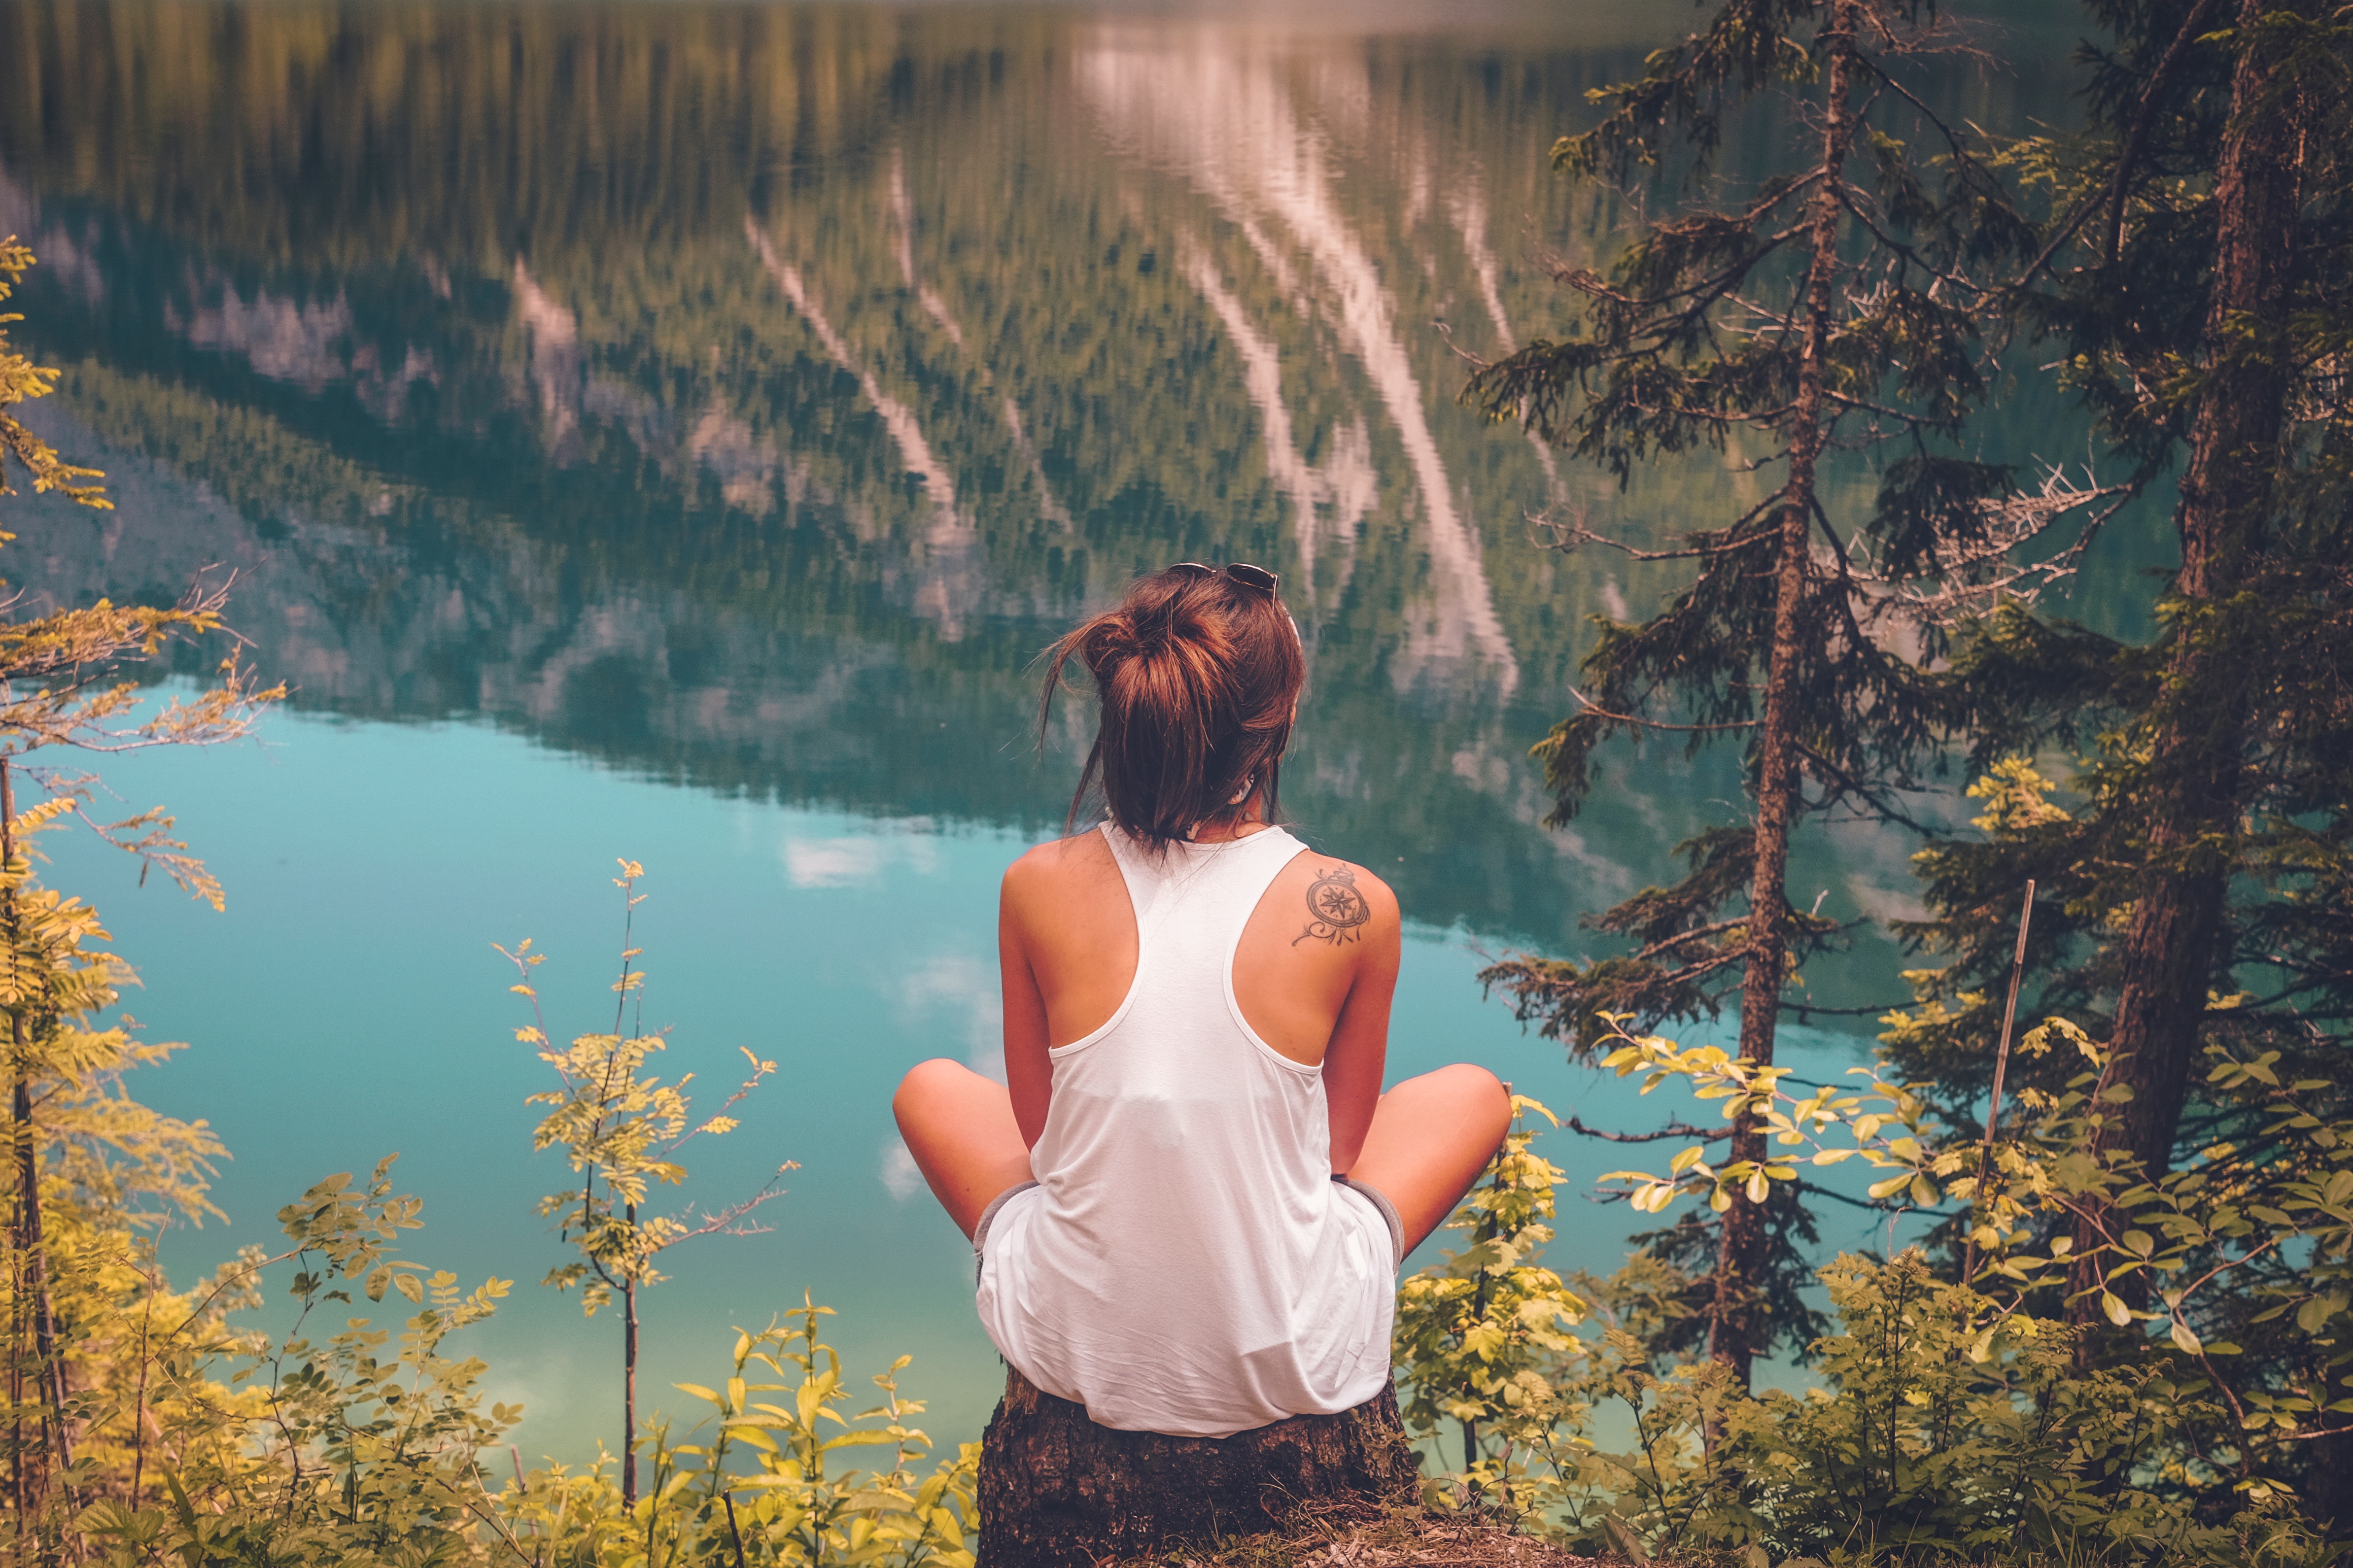
landscape, tree, water, nature, forest, grass, wilderness, branch, mountain, plant, sky, girl, photography, sunlight, morning, leaf, hill, summer, vacation, spring, reflection, autumn, fun, happiness, photograph, beauty